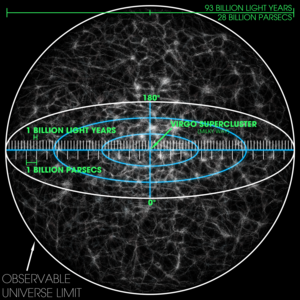
L'Univers observable est un terme utilisé en cosmologie pour décrire la partie visible de notre Univers. Par définition, c'est une boule dont la limite est située à l'horizon cosmologique, et dont la Terre constitue le centre. C'est donc une notion relative, et d'autres observateurs situés ailleurs dans l'Univers n'auront pas la même boule observable.
Le volume de Hubble est une région sphérique de l'Univers entourant un observateur et au-delà duquel les objets célestes ou astres s'éloignent à une vitesse réelle supérieure à la vitesse de la lumière dans le vide en raison de l'expansion de l'Univers. Ainsi, pour un observateur situé sur la planète Terre, le volume de Hubble est centré sur cette dernière.
La Terre est la troisième planète par ordre d'éloignement au Soleil et la cinquième plus grande aussi bien par la masse que le diamètre du Système solaire. Par ailleurs, elle est le seul objet céleste connu pour abriter la vie. Elle orbite autour du Soleil en 365,256 jours solaires — une année sidérale — et réalise une rotation sur elle-même relativement au Soleil en 23 h 56 min 4 s — un jour sidéral — soit un peu moins que son jour solaire de 24 h du fait de ce déplacement autour du Soleil. L'axe de rotation de la Terre possède une inclinaison de 23°, ce qui cause l'apparition des saisons.